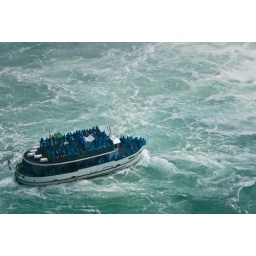
reminds me of a toy boat in the bathtub